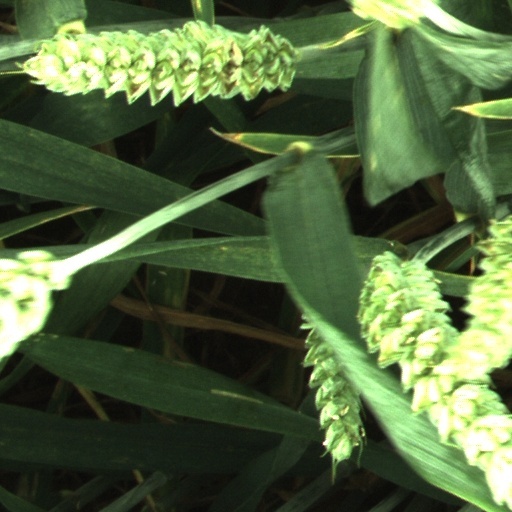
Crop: wheat